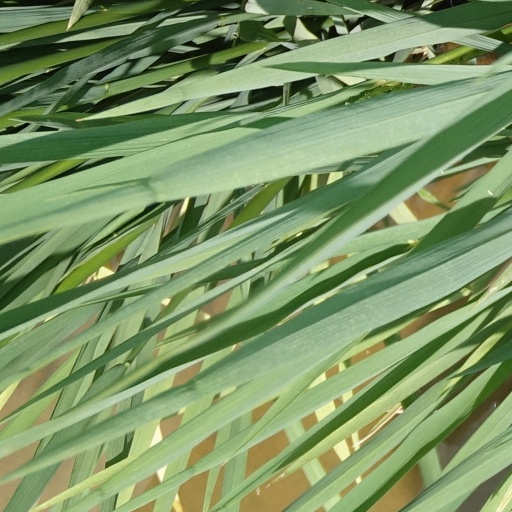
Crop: rice